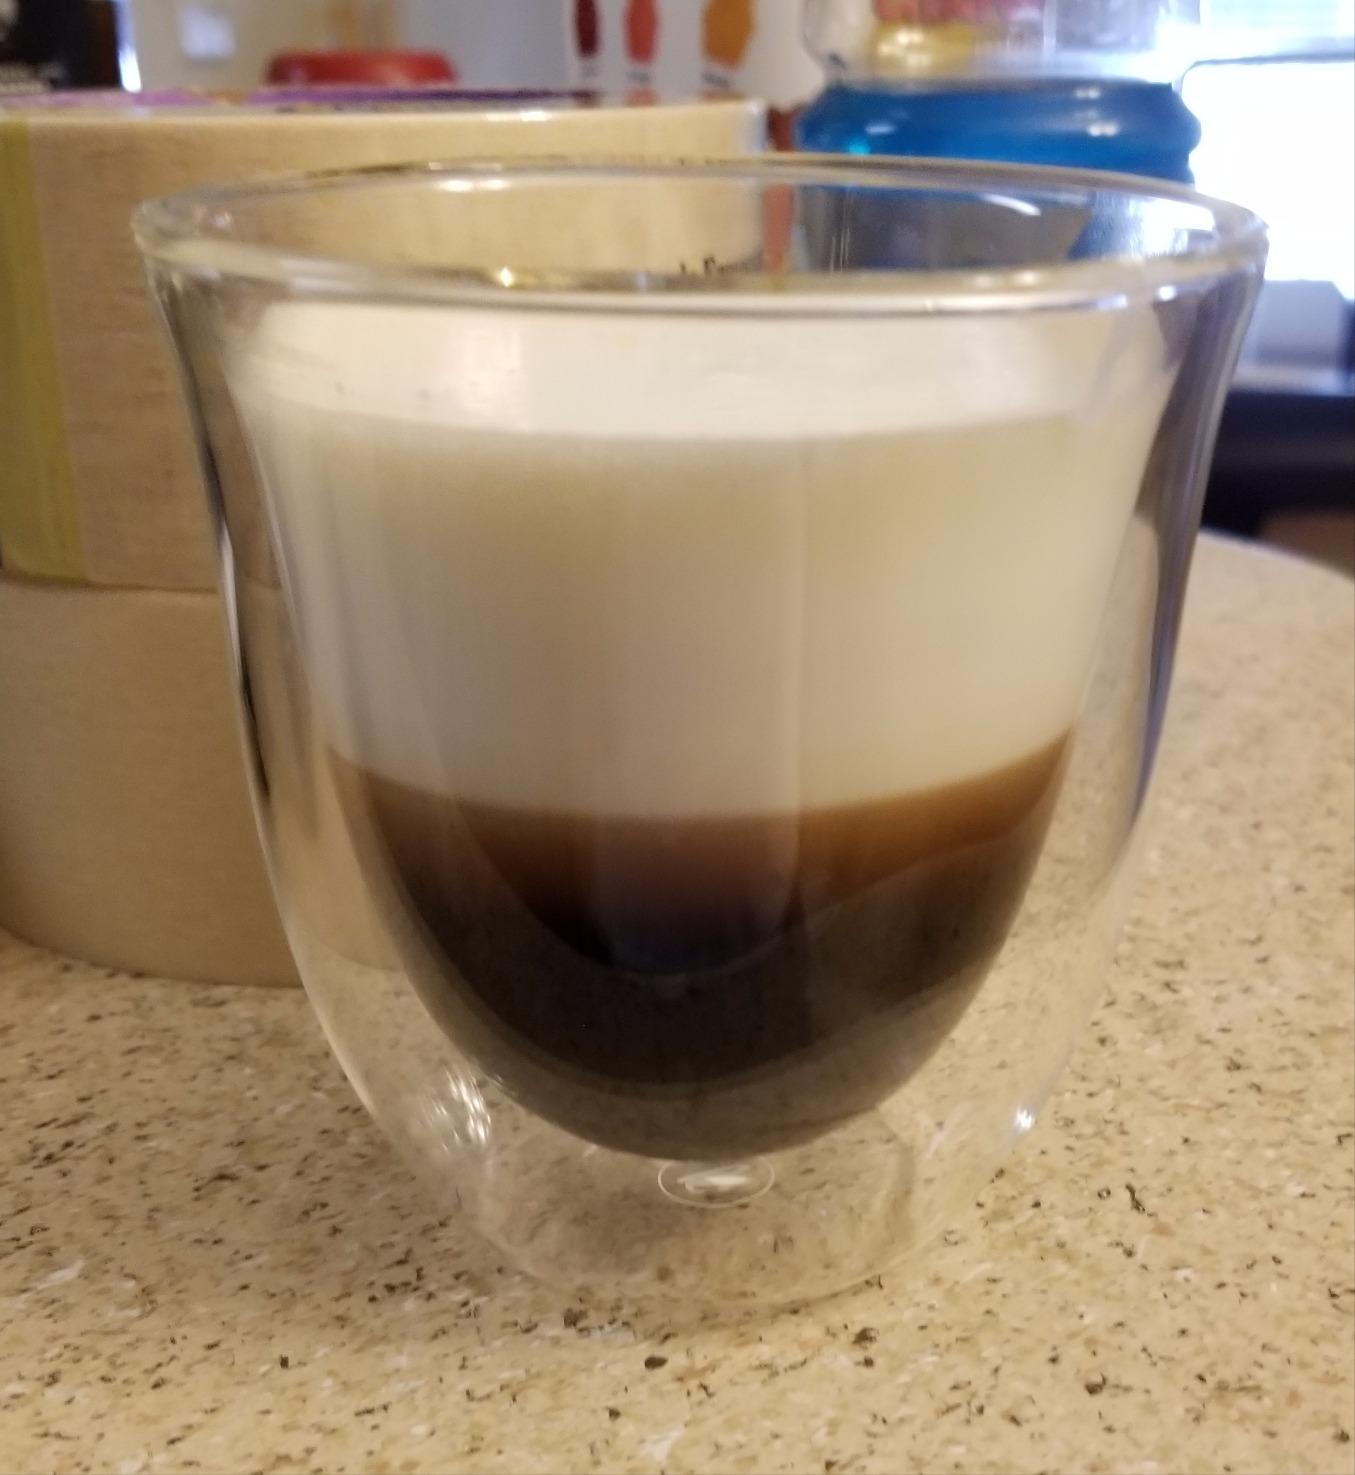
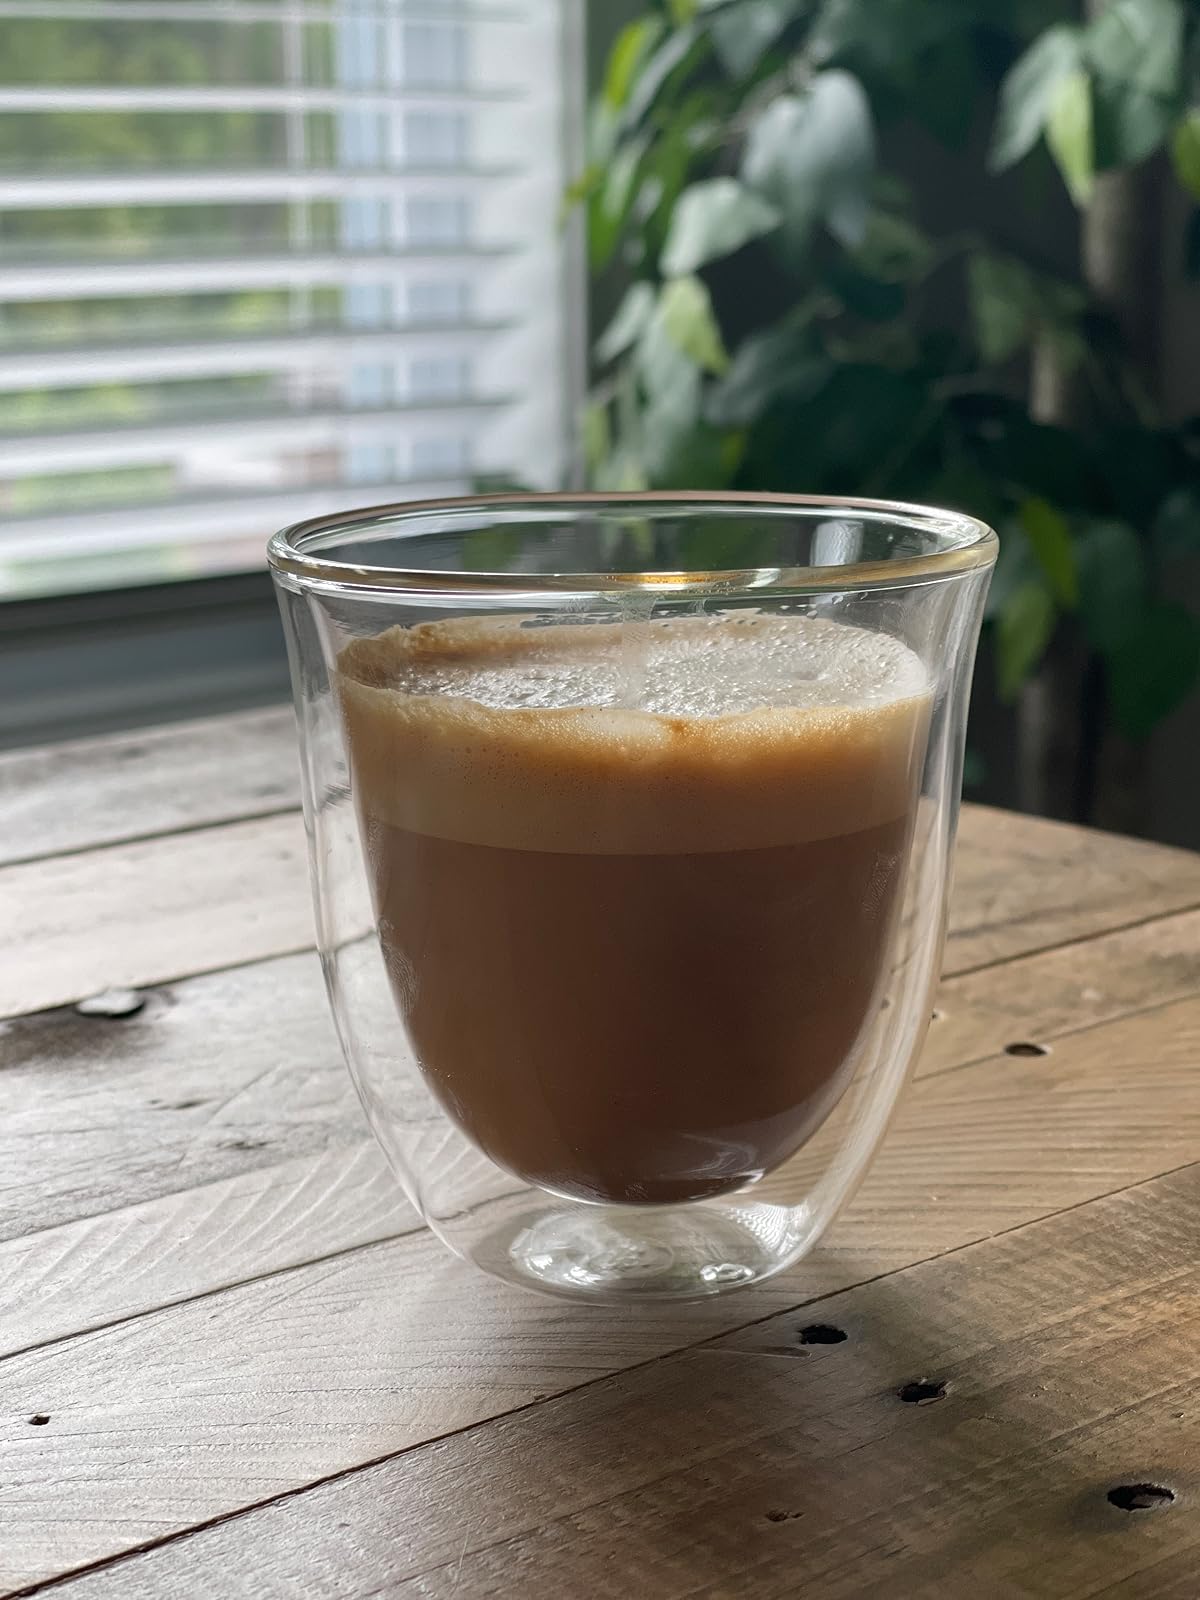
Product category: items_mug
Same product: yes